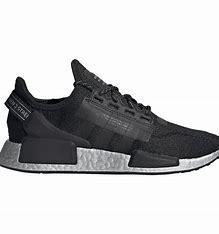
Brand: Adidas
Model: NMD_R1 V2